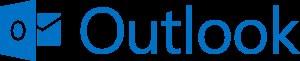
Microsoft Office est une suite bureautique propriétaire de la société Microsoft fonctionnant avec les plates-formes fixes et mobiles. Elle s'installe sur ordinateur et fournit une suite de logiciels comme : Word, Excel, PowerPoint, OneNote, Outlook, Access et/ou Publisher selon les suites choisies.